Gee-H (navigation)

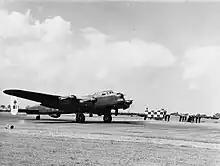

The first radio navigation system to be operated by Bomber Command was Gee. This operated by sending out two pulses of known timing from ground stations which were picked up by the aircraft and read on an oscilloscope. The timing between transmissions was not fixed and varied from station to station, so the equipment in the bomber had a system that allowed it to adjust for this. The receiver had a local oscillator that provided a time base generator that could be adjusted. When the receiver was first turned on, the pulses from the ground station would move across the display because the two time bases were not synchronized. The operator then tuned their oscillator until the pulses stopped moving, which meant that the local oscillator was now at precisely the same pulse frequency as that in the ground station. The receiver had two systems of this type, allowing the operator to receive signals from two stations and easily compare them and make simultaneous measurements.